John Fedorowicz

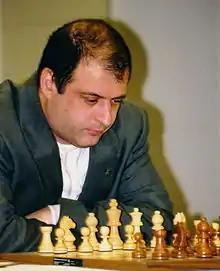
Fedorowicz in 2002

John Peter Fedorowicz (born September 27, 1958) is an American chess player, coach, and writer from The Bronx, New York.